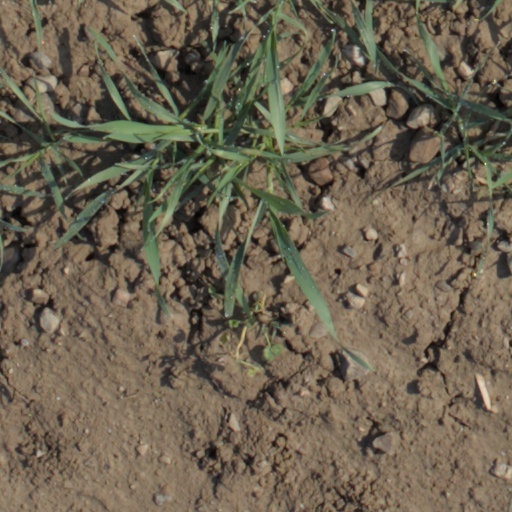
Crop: wheat